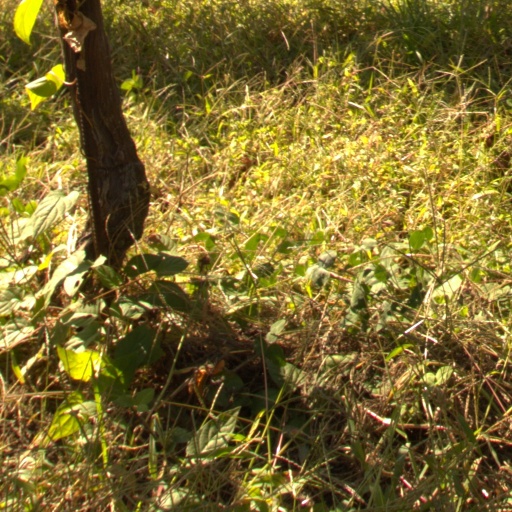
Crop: grape